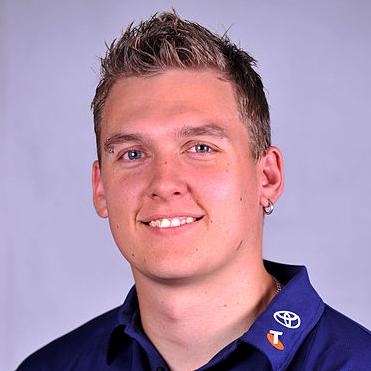
Age: 24